Blue Thermal

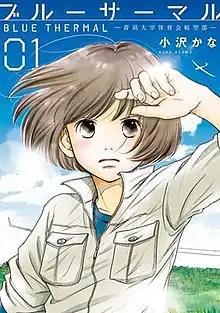
Cover of "Blue Thermal: Aonagi Daigaku Taiiku-kai Kōkū-bu" volume 1 by Shinchosha

is a Japanese manga series by Kana Ozawa. It was serialized in Shinchosha's "seinen" manga magazine "Monthly Comic @ Bunch" between April 2015 and November 2017 and was collected in five "tankōbon" volumes. A prequel manga by Ozawa titled has been serialized online via Line Corporation's "Line Manga" website between November 2021 and January 2022 and was collected in a single "tankōbon" volume by Shinchosha. An anime film adaptation by Telecom Animation Film was released in March 2022.